List of number-one albums of 2012 (Mexico)

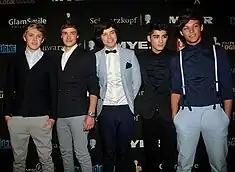
The boy band One Direction achieved two albums at number one.

Top 100 Mexico is a record chart published weekly by AMPROFON (Asociación Mexicana de Productores de Fonogramas y Videogramas), a non-profit organization composed by Mexican and multinational record companies. This association tracks record sales (physical and digital) in Mexico.